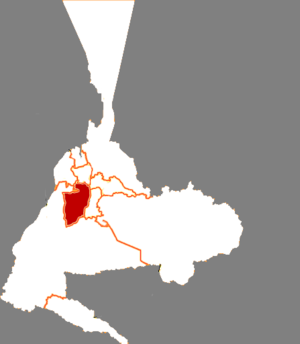
Le district de Saybagh est une subdivision administrative de la région autonome du Xinjiang en Chine. Il est placé sous la juridiction de la ville-préfecture d'Ürümqi.